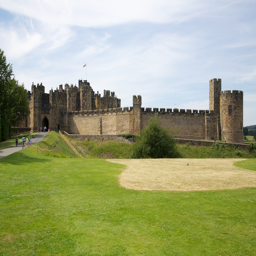
the approach from the gardens .